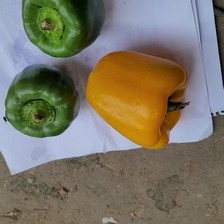
Label: capsicum